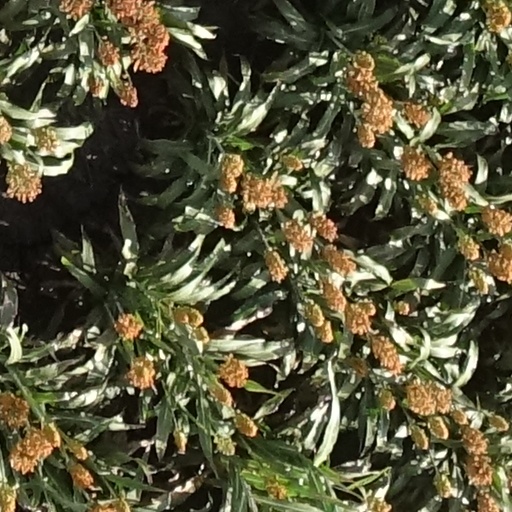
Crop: sorghum